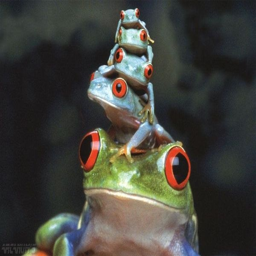
frogs jumping on the bed !